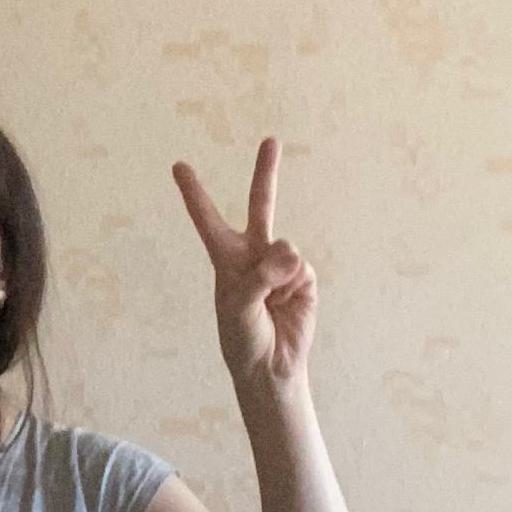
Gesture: peace